Sup'ung Dam

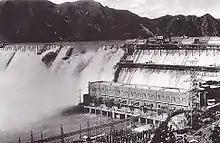
Flooding of the dam's spillway while still under construction

In 1937, during Japan's colonization of Korea, the Yalu Hydroelectric Company was established and in the same year construction began on the dam, with the Pyeongbuk Railway opening a rail line in 1939 to assist with the construction. In 1941, the dam was complete with two 100 MW generators operational, and the emperor of Manchukuo, Puyi, visited the dam. Four more generators were later operational in 1943. The seventh generator was German-made and not delivered due to shipping difficulties during World War II. At the time of its completion, the dam was the largest in Asia and third largest in the world. Power from the dam was used throughout the Korean peninsula and southern Manchuria (Manchukuo at the time). After World War II, in 1947, the Soviet Union occupied the area, and dismantled and carried three of the seven generators to the Irtysh River dam in Kazakhstan. They were later re-installed during the 1950s.